Traffic

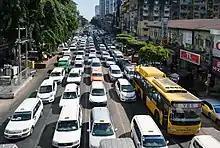
One-way traffic on Anawrahta road, Yangon

In the United Kingdom, priority is generally indicated by signs or markings, so that almost all junctions between public roads (except those governed by traffic signals) have a concept of a major road and minor road. The default give-way-to-the-right rule used in Continental Europe causes problems for many British and Irish drivers who are accustomed to having right of way by default unless otherwise indicated. A very small proportion of low-traffic junctions are unmarked – typically on housing estates or in rural areas. Here the rule is to "proceed with great care" i.e. slow the vehicle and check for traffic on the intersecting road.